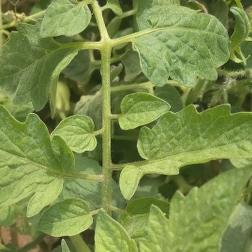
Crop: Tomato
Condition: healthy-leaf